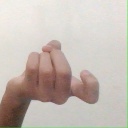
अक्षर: ज